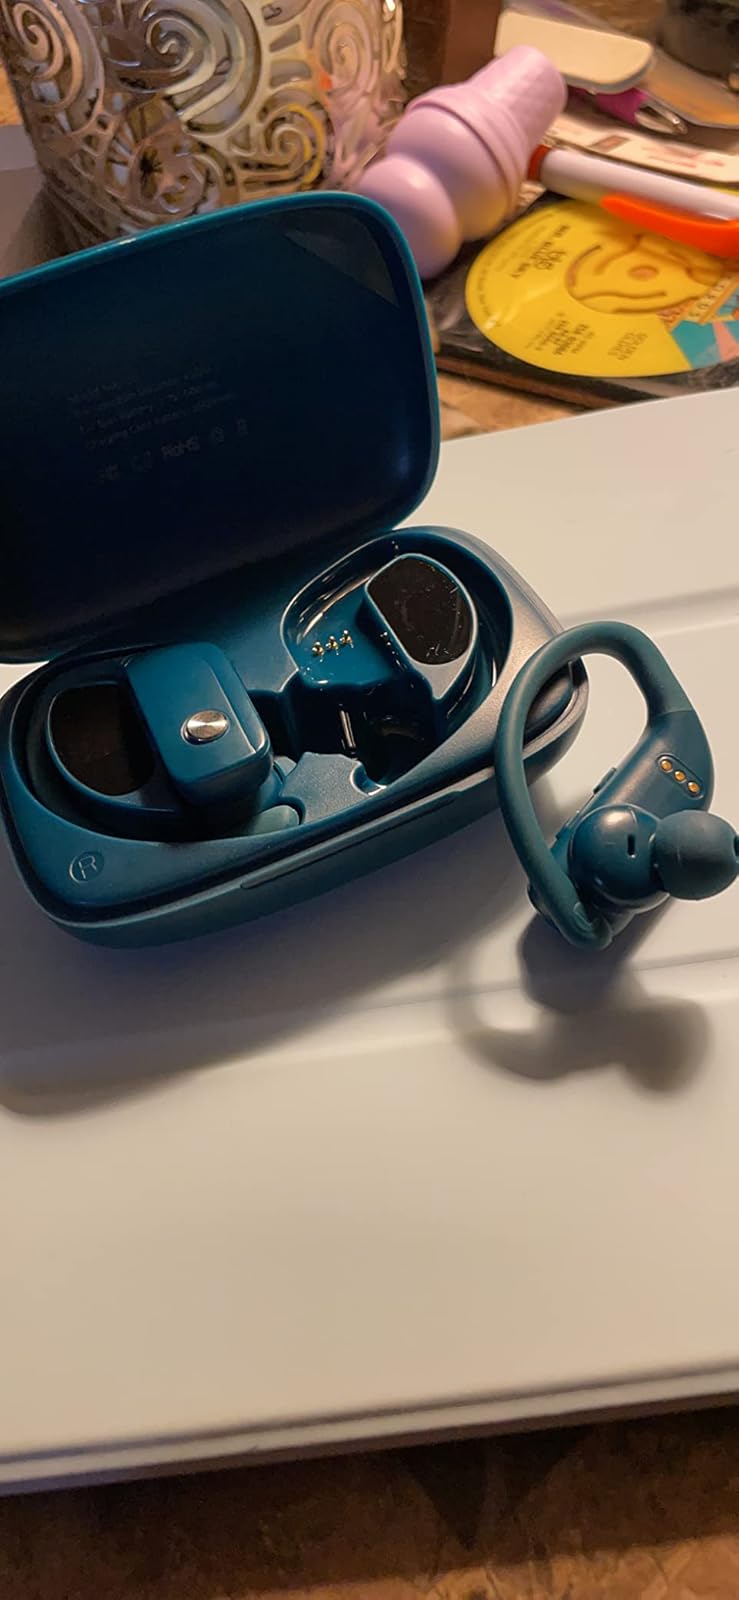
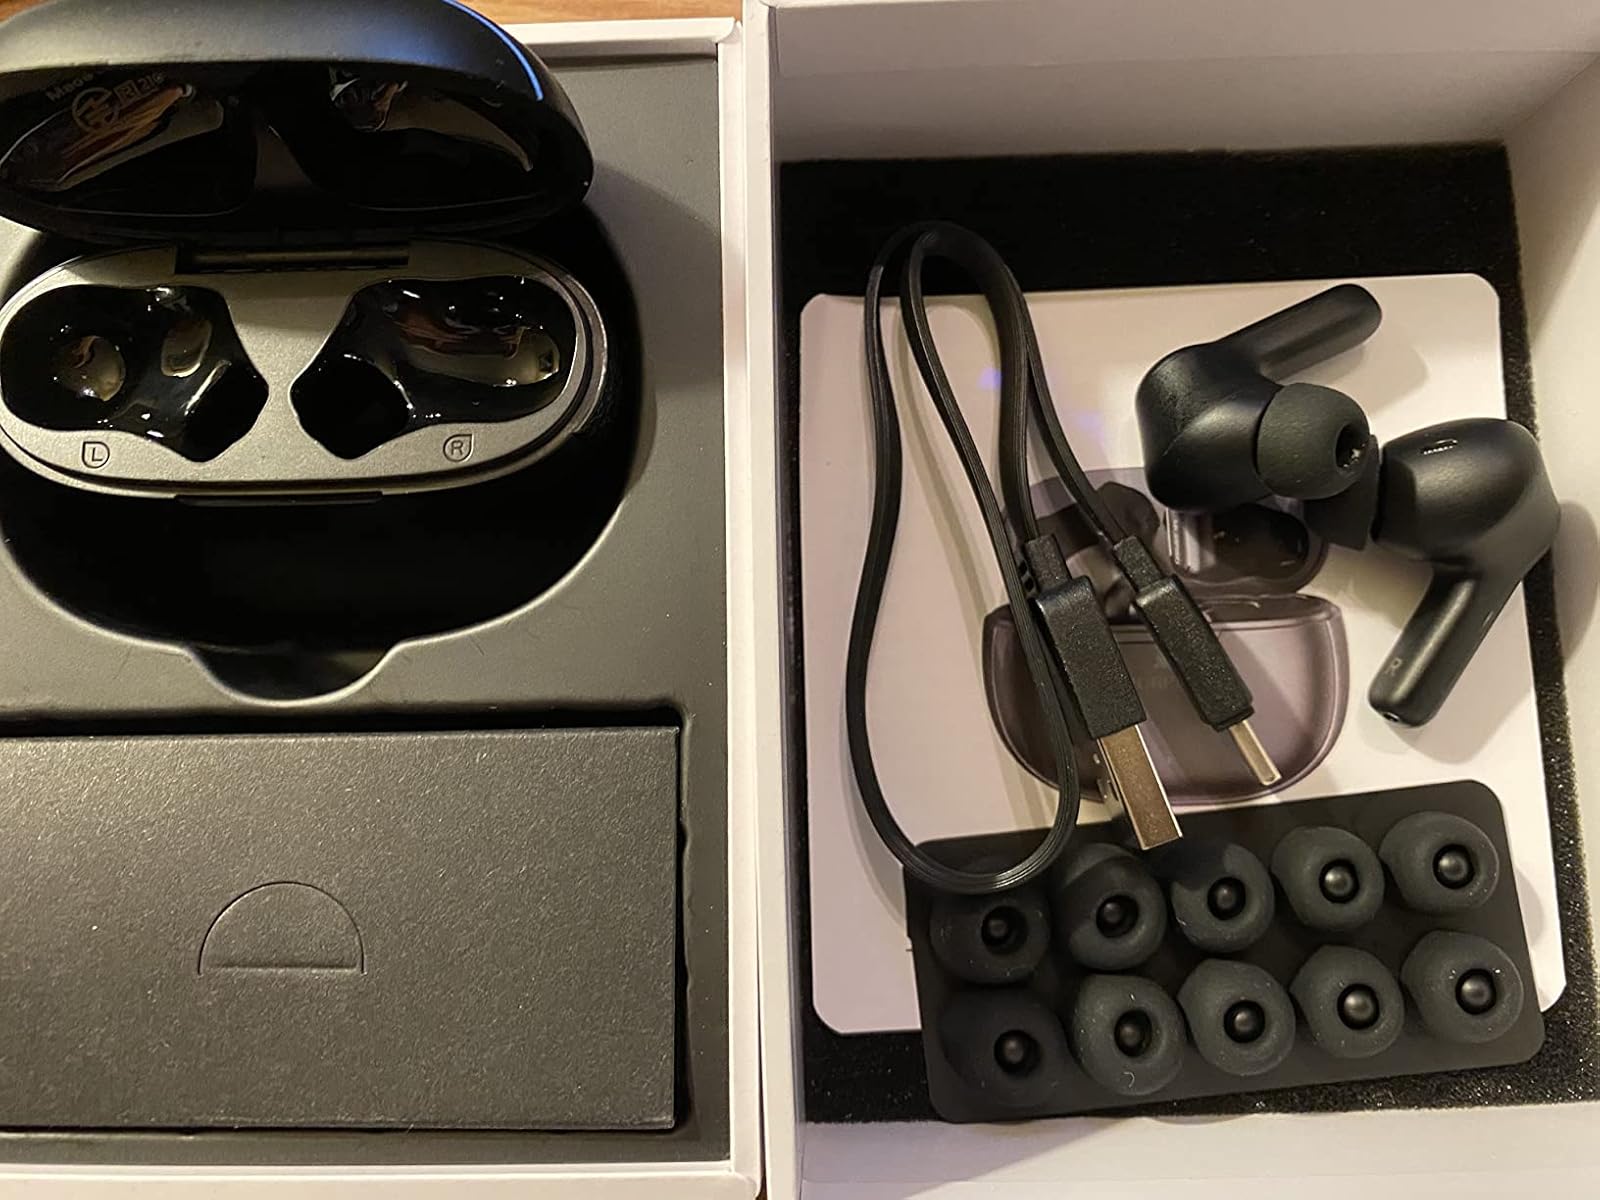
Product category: earbuds
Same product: no